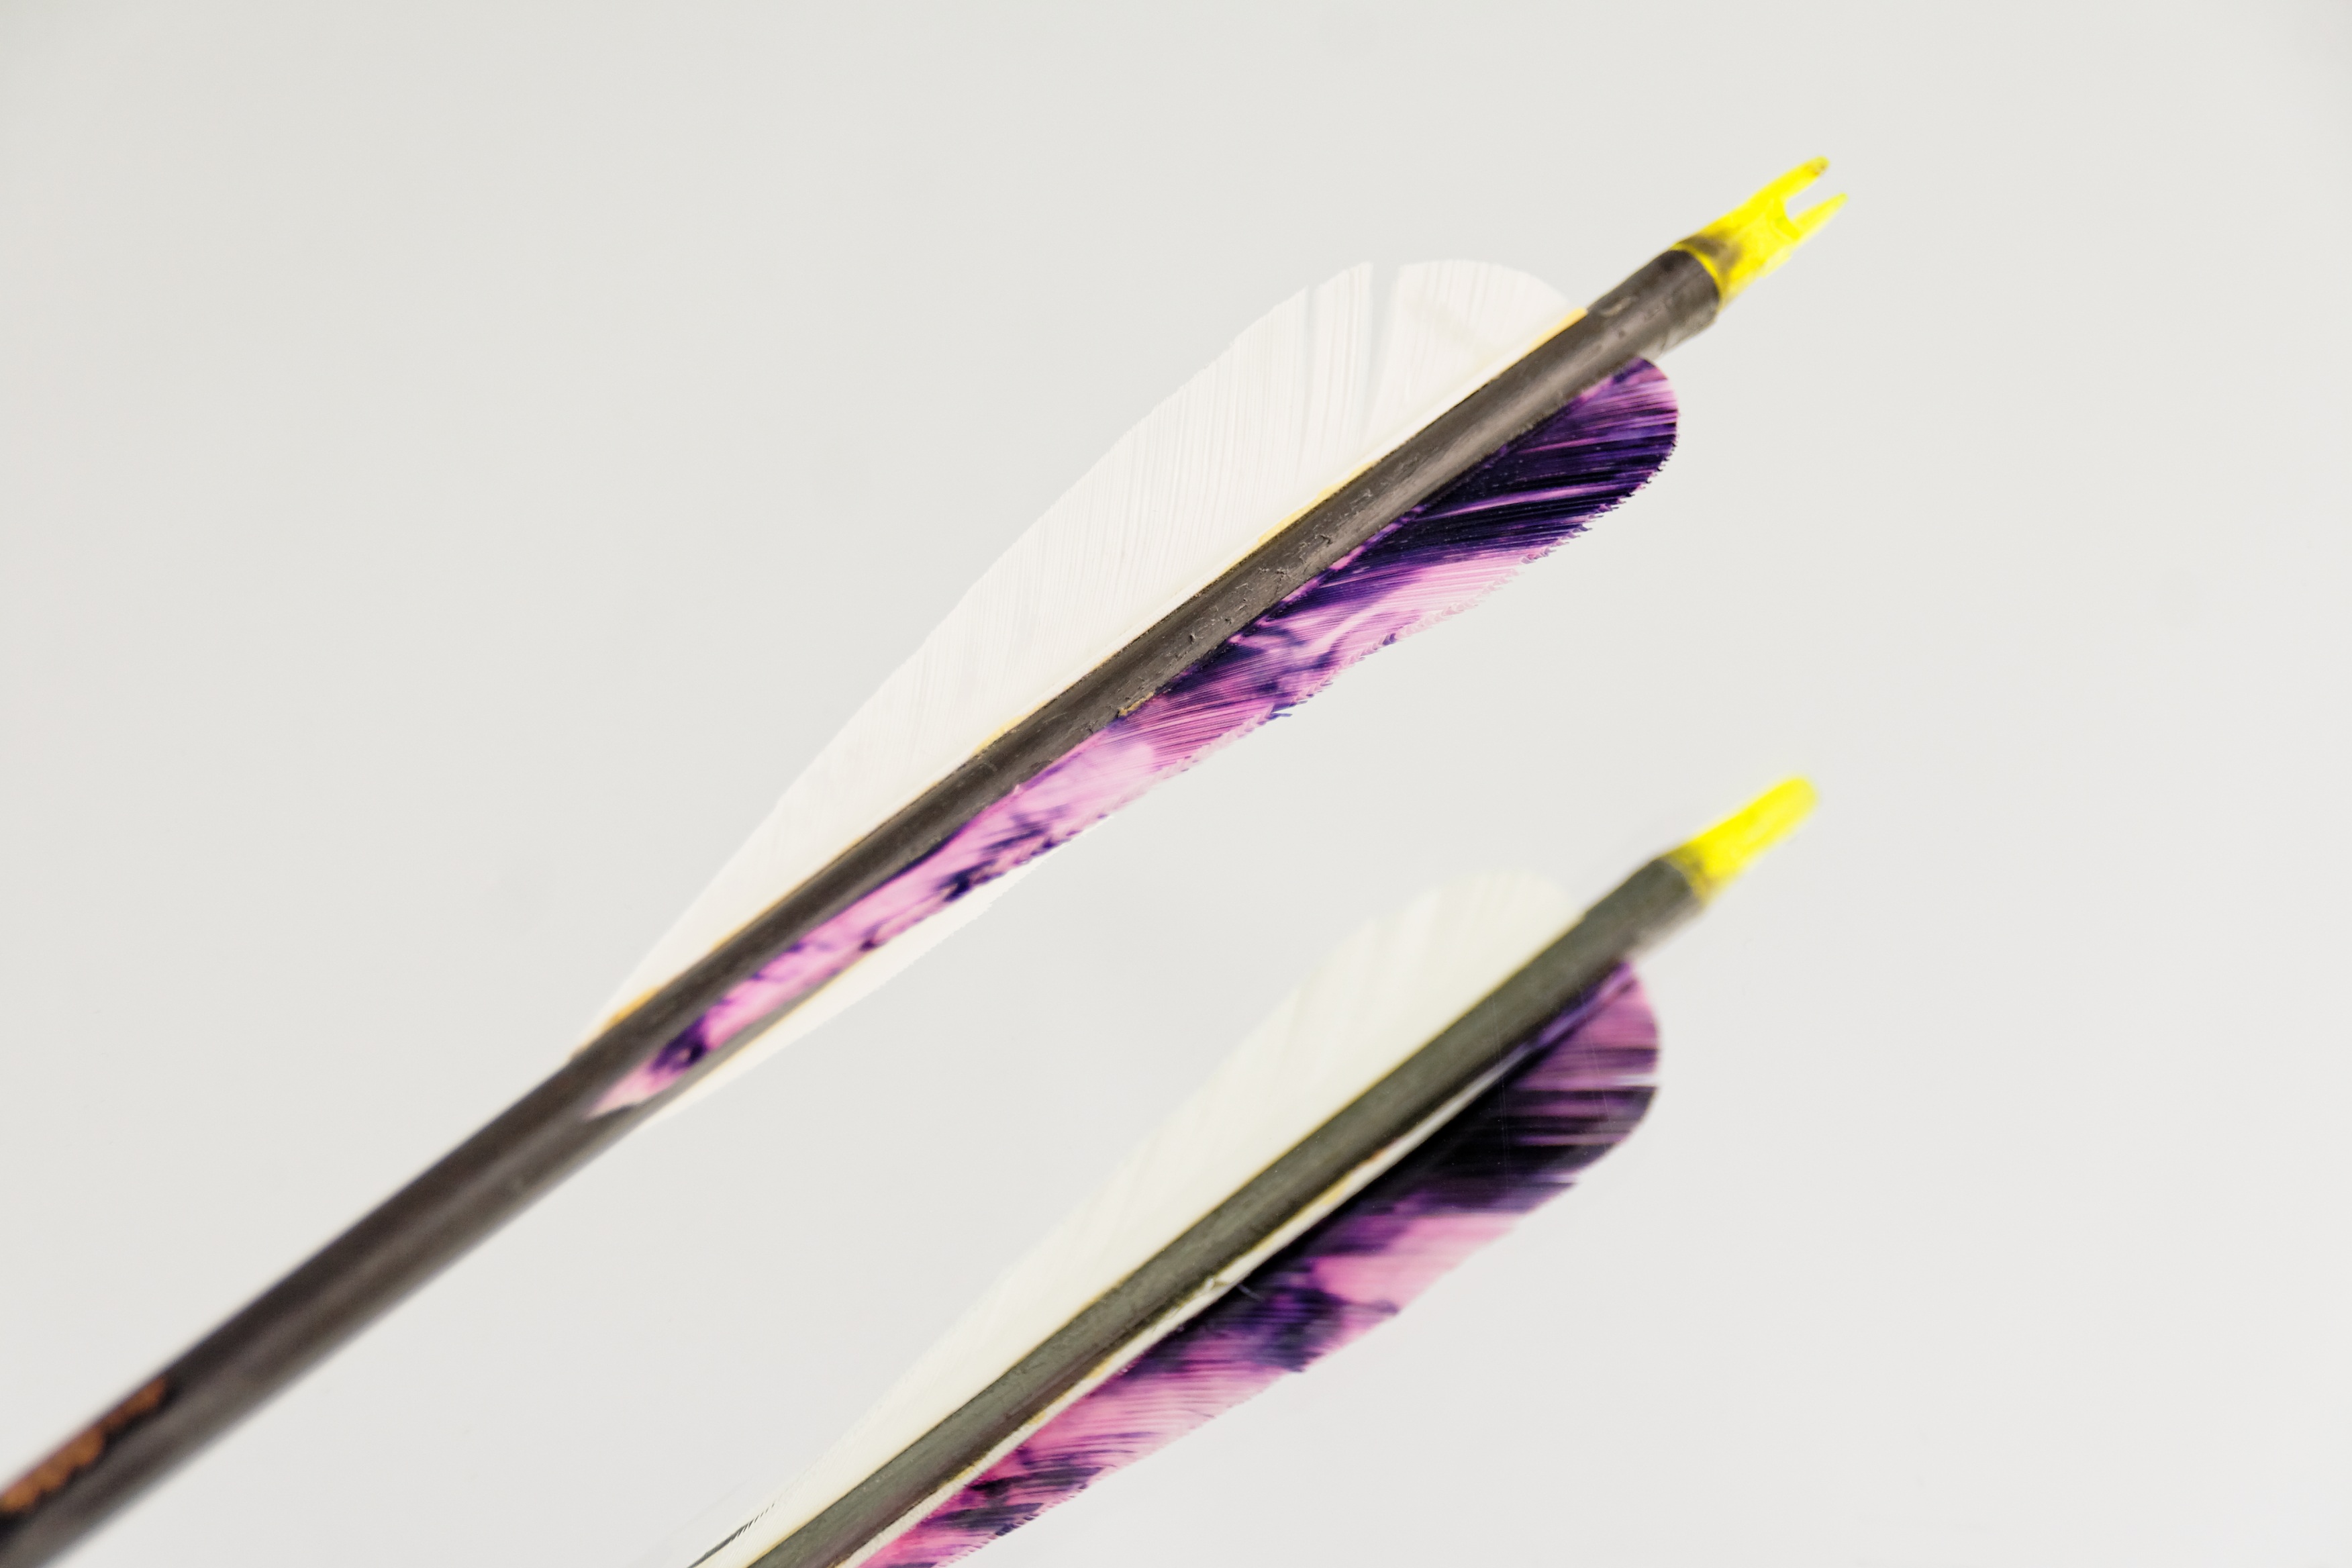
pencil, sport, pen, spring, pink, weapon, arrow, magenta, archery, ball pen, bow and arrow